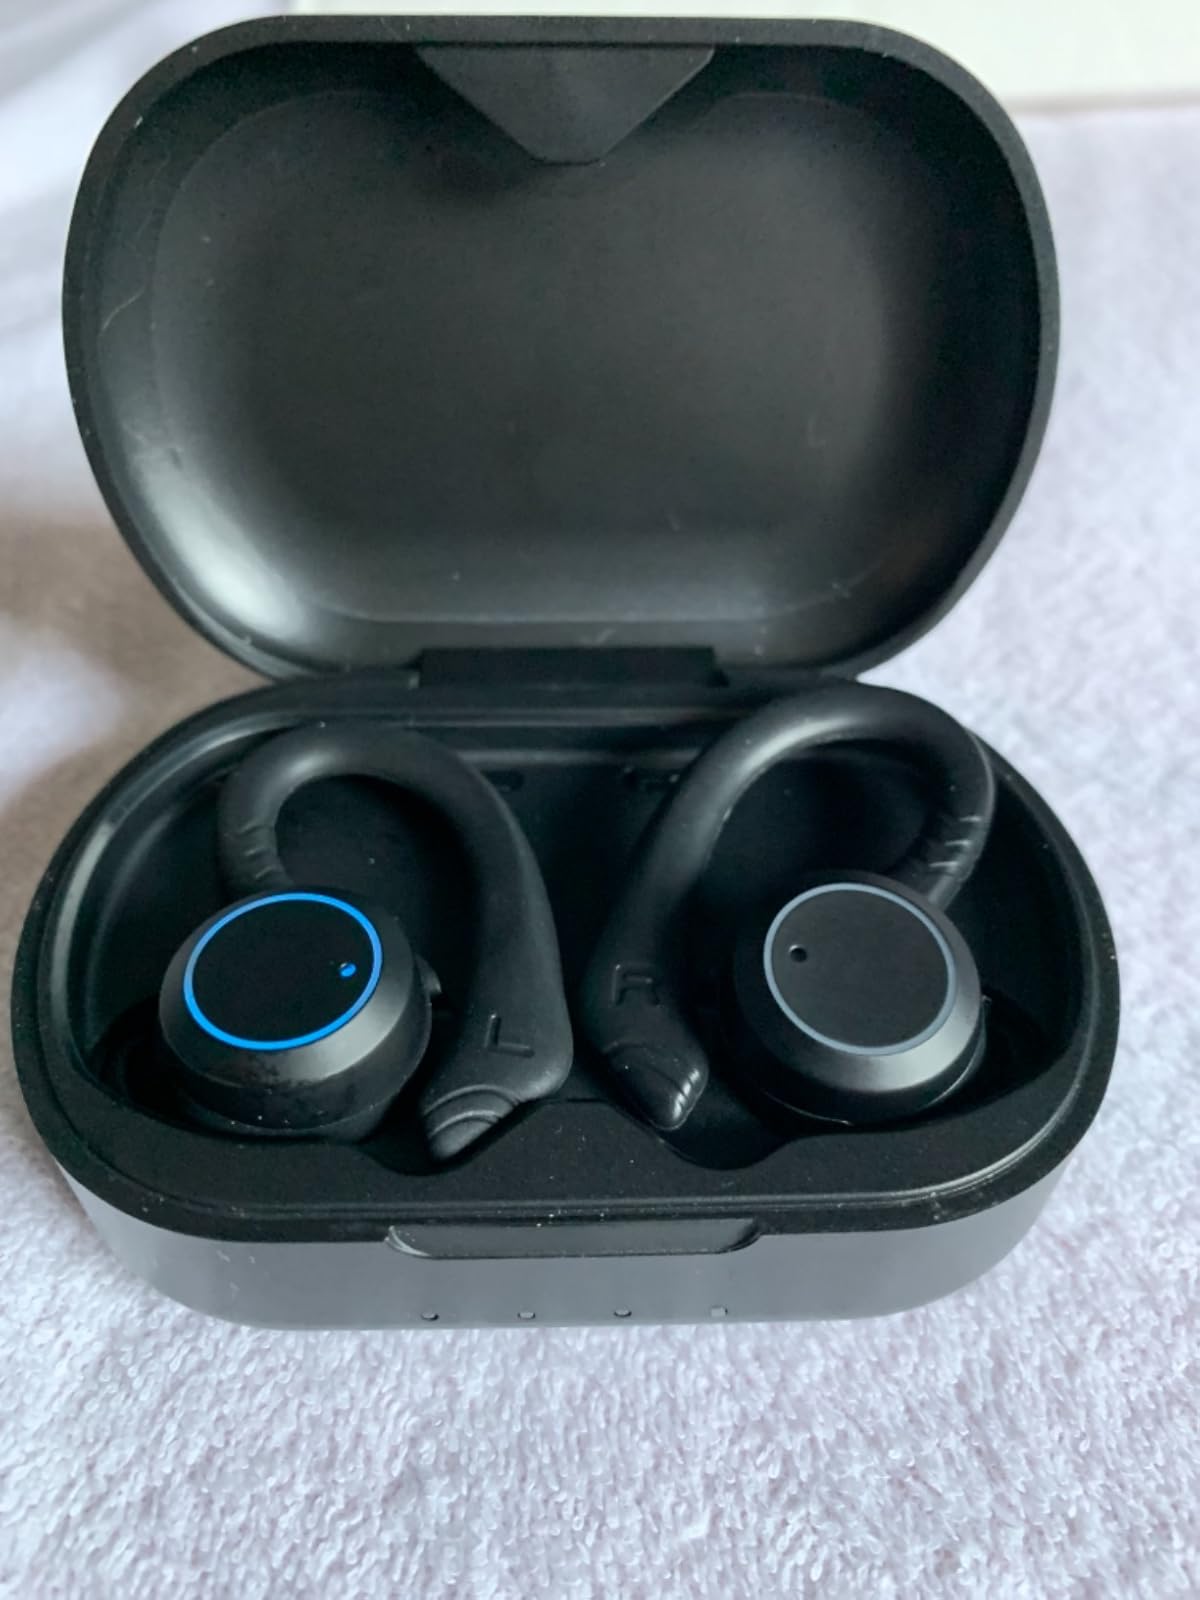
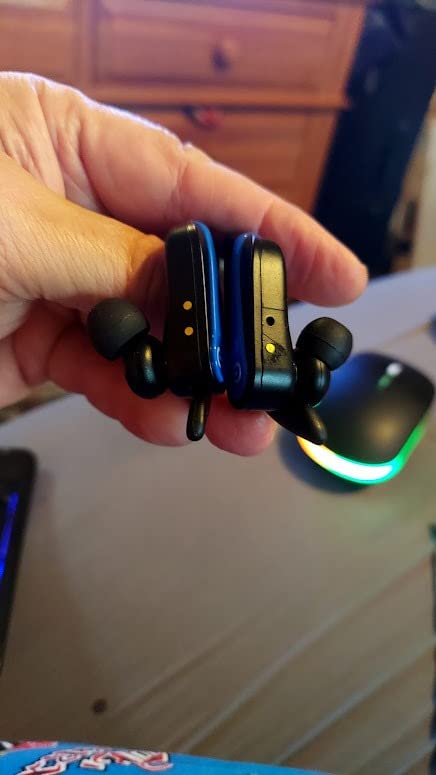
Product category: earbuds
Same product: no